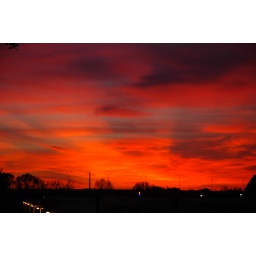
red sky somewhere in Flanders